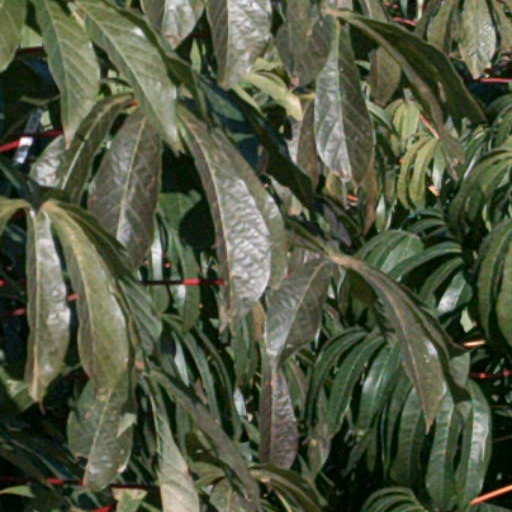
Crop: cassava